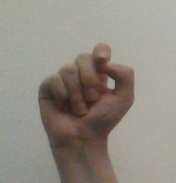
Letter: fa